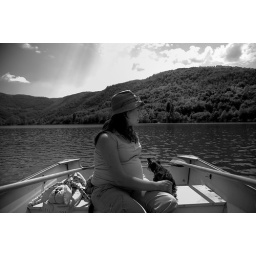
My wife, my dog and my future baby.. in Fimon lake